Women and religion

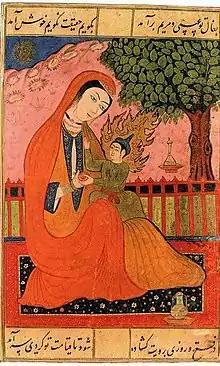
Mary and Jesus in a Persian miniature

Islam is a monotheistic religion founded in the early seventh century by Muhammad. Whilst the Quran is the central text of the religion, additional texts such as the Hadith, ijma, qiyas, ijtihad and fatwas are widely regarded as key sources for Islamic principles.